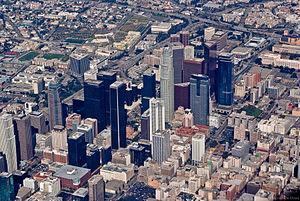
Downtown Los Angeles est le quartier d'affaires de la ville américaine de Los Angeles, dans l'État de Californie, situé à proximité du centre géographique de l'aire métropolitaine.